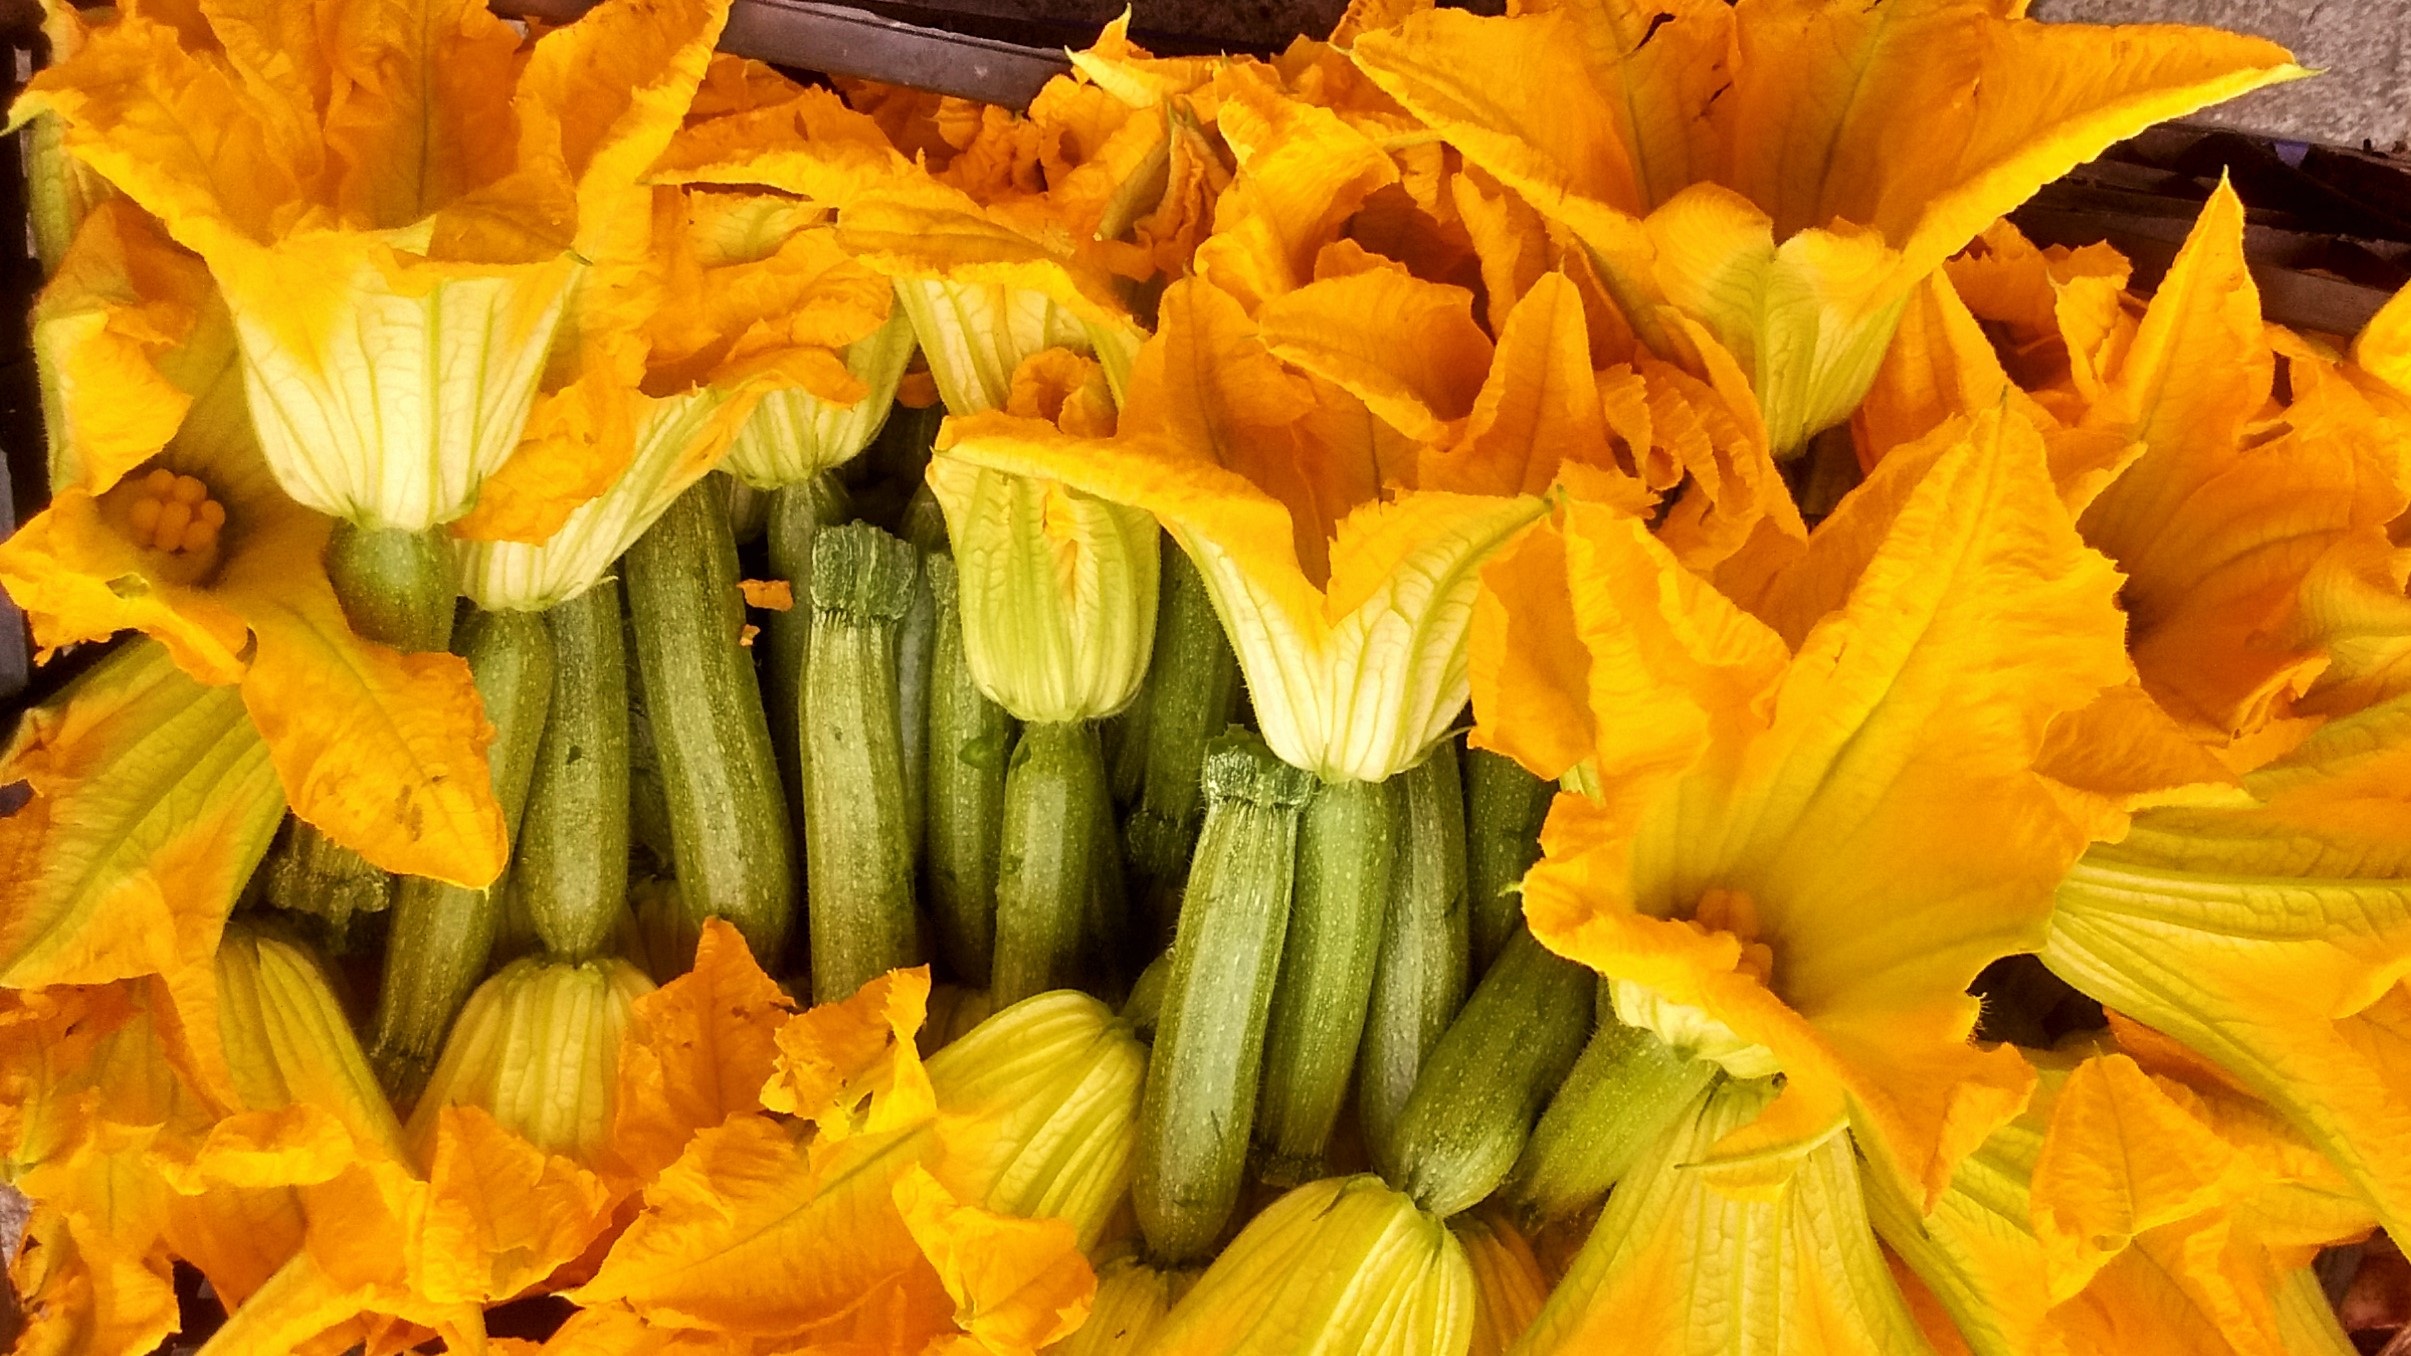
plant, flower, petal, photo, color, pumpkin, yellow, flora, yellow flower, flowers, zucchini, yellow flowers, stamens, flowering plant, bnnrrb, shortness, clumsiness, pistilli, land plant